Question: Please indicate a possible affordance area of the boxing_punching_bag that can be used for punching
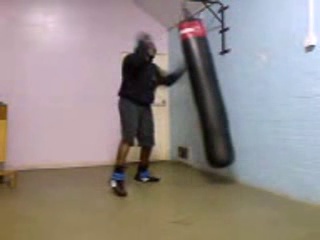
Answer: [174, 16, 238, 165]